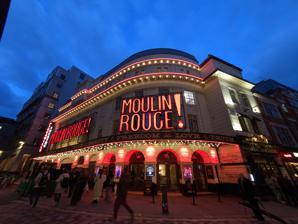
Building: Piccadilly Theatre
Country: United Kingdom
Year built: 1928
West End theatre in London, England For other establishments known as Piccadilly Theatre, see Piccadilly (disambiguation) § Entertainment . Piccadilly Theatre Piccadilly Theatre in November 2023 Address Denman Street London, W1 United Kingdom Coordinates 51°30′38″N 0°08′03″W / 51.510611°N 0.134194°W / 51.510611; -0.134194 Public transit Piccadilly Circus Owner ATG Entertainment Type West End theatre Capacity 1,232 on 3 levels Production Moulin Rouge! Construction Opened 27 April 1928 ; 96 years ago ( 1928-04-27 ) Architect Bertie Crewe and Edward A. Stone Website www .thepiccadillytheatre .com The Piccadilly Theatre is a West End theatre located at the junction of Denman Street and Sherwood Street, near Piccadilly Circus , in the City of Westminster , London. It opened in 1928. In its early years the theatre presented a wide range of productions, and was briefly a cinema. During the Second World War it presented productions ranging from the premiere of Noël Coward 's Blithe Spirit to John Gielgud 's lavish production of Macbeth . Later productions in the 1940s and 1950s included Cole Porter 's Panama Hattie (1943), Coward's revue Sigh No More (1945) and Peter Ustinov 's Romanoff and Juliet (1956). In 1964 the Piccadilly presented the British premiere of Who's Afraid of Virginia Woolf? , but by this time musicals had begun to outnumber non-musical plays at this theatre, with revivals of Oliver! and Man of La Mancha , and later productions including Gypsy (1973), A Funny Thing Happened on the Way to the Forum (1986), A Little Night Music (1989), The Rocky Horror Show (1990), Guys and Dolls (2005), Grease (2007), Jersey Boys (2014) and Moulin Rouge! (2022). The house has had more success with revivals than with premieres of musicals, and has been the scene of several new shows that closed shortly after opening. The theatre has been home to many productions of the classics, with plays by Shakespeare, Marlowe , Molière , Shaw and more modern authors including Samuel Beckett , Arthur Miller , Alan Bennett , Tom Stoppard and Willy Russell . Among the actors appearing at the Piccadilly have been Henry Fonda , Frankie Howerd , Marcel Marceau , Ian McKellen , Simon Russell Beale , Paul Scofield and Timothy West ; actresses have included Gladys Cooper , Edith Evans , Gwen Ffrangcon-Davies , Joyce Grenfell , Angela Lansbury , Evelyn Laye , Prunella Scales and Julie Walters . History Early years Evelyn Laye , the Piccadilly's first leading lady (1923 photograph) The impresario Edward Laurillard acquired a site behind Piccadilly Circus occupied by derelict stables, and built a theatre there. It was designed by Bertie Crewe and Edward A. Stone. A simple façade concealed an elaborate Art Deco interior designed by Marc-Henri Levy and Gaston Laverdet, with a 1,232-seat auditorium decorated in shades of pink; it was claimed that if all the bricks used in the building were laid in a straight line, they would stretch from London to Paris. The theatre opened on 27 April 1928. The opening production, Blue Eyes , a musical with words by Guy Bolton and Graham John and music by Jerome Kern , starred Evelyn Laye ; it ran at the Piccadilly and then at Daly's Theatre for a total of 276 performances. The Piccadilly was briefly taken over by Warner Brothers and operated as a cinema using the Vitaphone system ; among the films shown was The Singing Fool with Al Jolson . The theatre reopened in November 1929, with a production of The Student Prince , which was followed in January 1931 by Folly to be Wise , a revue by Dion Titheradge and Vivian Ellis , starring Cicely Courtneidge with Nelson Keys and Mary Eaton ; it ran for 257 performances. The next production (September 1933) was James Bridie 's A Sleeping Clergyman , considered by some to be Bridie's best play, according to the theatre historians Mander and Mitchenson ; Ernest Thesiger and Robert Donat both scored great successes in the piece. It had 230 performances and was followed by Counsellor at Law by Elmer Rice (April 1934, 126 performances) and Queer Cargo by Noel Langley (August 1934, 109 performances). After that there was, in Mander and Mitchenson's words "a bad patch in this theatre's history", during which the Windmill Theatre , known for its nude tableaux vivants , extended its activities to the Piccadilly. In December 1937 the Piccadilly reopened after redecoration and the addition of new bars and stalls entrances, with Choose your Time , a novel form of entertainment devised by Firth Shephard . It consisted of a miscellaneous programme of newsreels , a live "swingphonic" orchestra, individual turns, Donald Duck films, and, as what The Stage called its pièce de résistance , a one-act stage comedy called Talk of the Devil by Anthony Pelissier , featuring Yvonne Arnaud , John Mills and Naunton Wayne . After this the theatre became a receiving house for transfers of long runs at reduced prices. 1940s Poster for Blithe Spirit , premiered at the Piccadilly in 1941 From the outbreak of the Second World War in September 1939 the Piccadilly was closed until Noël Coward 's Blithe Spirit premiered there in July 1941, starring Fay Compton , Kay Hammond , Cecil Parker and Margaret Rutherford . The play ran at the Piccadilly until March 1942, before transferring to the smaller St James's and later the Duchess Theatres to complete its run of 1,997 performances. Other wartime productions at the Piccadilly included Macbeth in 1942 starring John Gielgud and Gwen Ffrangcon-Davies in a lavish production designed by Michael Ayrton and John Minton , with music by William Walton . After that came two musicals, both in 1943; the first was Oscar Hammerstein II and Sigmund Romberg 's Sunny River , presented by Emile Littler , starring Laye, Dennis Noble , Edith Day and Bertram Wallis . The critic James Agate wrote that the plot did not hold water but he nonetheless rated it the best musical show since Coward's 1929 Bitter Sweet , for numerous reasons, chief of which were that "the plot is not more nonsensical than any other ... there is a complete absence of jazz or swing ... the songs are sung, not crooned, and the singers have the voices to sing them". Despite this, the show did not have a long run, closing after 86 performances. The second musical was Cole Porter 's Panama Hattie , starring Bebe Daniels , Max Wall and Claude Hulbert . It ran for 308 performances. Towards the end of the war the Piccadilly was damaged by German bombing, and remained closed for some months. It reopened with Agatha Christie 's thriller Appointment with Death in March 1945. Mary Clare led the cast, which also included Joan Hickson and Carla Lehmann . Later productions included Coward's revue Sigh No More (1945), starring Cyril Ritchard , Madge Elliott , Joyce Grenfell and Graham Payn . Despite several songs that later became well known, such as "I Wonder What Happened to Him", "That Is the End of the News" and "Matelot", it fell far short of the success of Blithe Spirit , running for 213 performances. A Man About the House (1946), a crime story, starred Flora Robson and Basil Sydney . Shakespeare's Antony and Cleopatra with Edith Evans and Godfrey Tearle (1946) divided critical opinion. Tearle received uniformly excellent notices, but Evans ( aetat 59) convinced some critics more than others. John van Druten 's The Voice of the Turtle (1947) was described by The Observer as "a little New York piece of the Boy-Meets-Two-Girls order", and closed after 62 performances. Mander and Mitchenson describe the next six years as a period of short runs and transfers. 1950s A Question of Fact by Wynyard Browne (December 1953) had a cast headed by Pamela Brown , Paul Scofield and Gladys Cooper , and ran for 332 performances. A spell of unsuccessful presentations followed until December 1955, when A Girl Called Jo – a musical adaptation of Little Women – opened. It starred Joan Heal and Denis Quilley , and ran until the following May. It was followed by Peter Ustinov 's romantic and satirical comedy Romanoff and Juliet , which ran from May 1956 for 379 performances. Four fairly successful runs followed in the next three years. Rodney Ackland 's courtroom drama A Dead Secret starred Scofield as a (probable) poisoner, and ran from July 1957 for 212 performances. Benn Levy 's comedy The Rape of the Belt was a modern treatment of a classical legend, starring Hammond as Hippolyta , John Clements as Heracles, Constance Cummings as Antiope, Richard Attenborough as Theseus and Nicholas Hannen as Zeus; it ran for 298 performances from December 1957. André Roussin's comedy Hook, Line and Sinker , adapted by and starring Robert Morley , co-starred Joan Plowright and Bernard Cribbins ; it opened in November 1958 and ran until 28 March 1959. The Marriage-go-Round , a comedy by Leslie Stevens starring Hammond, Clements and Angela Browne opened in November 1959 and ran for 210 performances. 1960s 1953 Piccadilly programme For the Piccadilly the decade started with two conspicuous failures. The Golden Touch , a musical depicting a colony of beatniks on a Greek island, opened and closed in May 1960, and Bachelor Flat , described by The Stage as "yet another American play based on the well-worn theme of the teenage girl, half-baby, half-sophisticate" ran for less than a week in June 1960. A revival of Shaw's Candida from the Oxford Playhouse starred Michael Denison and Dulcie Gray and ran for 160 performances at the Piccadilly and then at Wyndham's Theatre . After a season of foreign dance companies, the Dublin Festival Company appeared in a revival of The Playboy of the Western World starring Donal Donnelly as Christy and Siobhan McKenna as Pegeen; it ran for 110 performances. That was followed in November 1960 by Lilian Hellman 's drama, Toys in the Attic , with Wendy Hiller , Diana Wynyard , Coral Browne and Ian Bannen . In December it emerged that the impresarios Bernard Delfont and Donald Albery were in rival bids to take over the theatre; Albery won, and installed his son Ian as general manager. The Alberys had the theatre refurbished, and installed back-stage improvements. The comedy The Amorous Prawn transferred from the Saville in January 1961, with a cast headed by Laye. It completed a total run of 911 performances in February 1962. For the rest of 1962 the Piccadilly had a series of short runs – some limited seasons and others unsuccessful productions. The former included a Festival of French Theatre and two seasons by Marcel Marceau . On 8 October the West End production of the musical Fiorello! opened. The show, about the political reformer Fiorello La Guardia , had been a big success on Broadway , running for 795 performances, but reviewers felt that the London cast failed to put the show across with suitable Broadway flair and vigour, not helped by interpolations intended to explain New York politics to British audiences. It closed on 24 November after 56 performances, and Marceau returned for his second limited season (19 performances). A stage version of the popular television comedy series The Rag Trade , starring Peter Jones and Miriam Karlin , did not match the appeal of the small-screen original, and ran for 85 performances from 19 December 1962 to 23 February 1963. Most of 1963 was occupied by what Mander and Mitchenson describe as "seasons of ballet, an Italian musical and some French plays". In September Ronald Millar 's adaptation of C. P. Snow 's novel The Masters , transferred from the Savoy , and continued until early in 1964. The next big success at the Piccadilly was Who's Afraid of Virginia Woolf? , which opened in February 1964. For the first weeks of the run the leading roles were played by Uta Hagen and Arthur Hill , who had created them on Broadway; they were succeeded in May by Constance Cummings and Ray McAnally . The production transferred to the Globe in July to make way for a musical, Instant Marriage , starring Joan Sims . Despite being described in The Times as "wretchedly written ... ill-constructed", it ran for 366 performances from 1 August 1964. 1965 was mainly a year of short runs, including seasons of folk dancers and further ballets. Neil Simon 's comedy Barefoot in the Park , starring Mildred Natwick , Daniel Massey and Marlo Thomas , ran for 243 performances between November 1965 and June 1966. A revival of Lionel Bart 's musical Oliver! opened in April 1967, starring Barry Humphries and Marti Webb , running for 331 performances. The next musical, Man of La Mancha , with Keith Michell , opened in April 1968, and was followed over the Christmas season by a musical adaptation of Daisy Ashford 's novel, The Young Visiters with Alfred Marks as Mr Salteena and Jan Waters as Ethel. Man of La Mancha returned in the new year, this time with Richard Kiley (who had created the title role on Broadway) in the lead. 1970s Programme for Vivat! Vivat Regina! , 1970 The Prospect Theatre Company presented a transfer from the Edinburgh Festival of Shakespeare's Richard II and Marlowe 's Edward II in a limited season from 20 January to 21 March 1970. Ian McKellen played the title roles, and the company included Timothy West , James Laurenson , Robert Eddison and Peggy Thorpe-Bates . A thriller, Who Killed Santa Claus? , starring Honor Blackman , ran from April to September 1970. The following month Vivat! Vivat Regina! by Robert Bolt transferred from the Chichester Festival with Eileen Atkins as Elizabeth I, Sarah Miles as Mary Queen of Scots and Richard Pearson as Cecil; The Guardian called it the best historical play in London for a decade; it ran for 442 performances. In November 1971, again from Chichester, came Jean Anouilh 's Dear Antoine , with Isabel Jeans in the role of Carlotta (created at Chichester by Edith Evans) and Clements in the title role. Despite enthusiastic notices the production closed after 45 performances. In February 1972 there was a further transfer from Chichester, a revival of Robert E. Sherwood 's 1931 romantic comedy Reunion in Vienna , starring Nigel Patrick and Margaret Leighton . The play – though not the actors – received lukewarm notices and the production closed after 44 performances. After that was a transfer from the Prince of Wales Theatre of The Threepenny Opera , with Joe Melia as Macheath, and in July 1972 there was a new British musical "for kids of all ages", Pull Both Ends . In November another musical, I and Albert , was presented but is described by Mander and Mitchenson as an expensive failure, closing after 120 performances. In May 1973 the Piccadilly had a solid success with the musical Gypsy starring Angela Lansbury , who was later succeeded by Dolores Gray . It ran for 300 performances. In March 1974 Tennessee Williams 's popular melodrama A Streetcar Named Desire was revived with Claire Bloom , Joss Ackland and Martin Shaw , and ran for 243 performances. Wild Oats , 1977 Productions at the Piccadilly in the rest of the 1970s included Alun Owen 's Male of the Species , a set of three short plays (24 October 1974); and a thriller by Francis Durbridge , The Gentle Hook (142 performances from December 1974; Neil Simon's The Sunshine Boys opened in May 1975 starring Alfred Marks and Jimmy Jewel ; it ran for 77 performances, falling far short of the original Broadway run of 538. Henry Fonda made his British stage debut at the Piccadilly in Clarence Darrow in July 1975; it ran for 47 performances, and was followed by two musicals, Kwa Zulu , which ran for 166 performances from September, succeeded in March 1976 by a revival of Bolton and Kern's 1915 musical Very Good Eddie , which had a run of 411 performances. The Royal Shakespeare Company occupied the Piccadilly for transfers of two of its productions: the 1791 comedy Wild Oats in April 1977 (324 performances), and Privates on Parade in February 1978 (208 performances). Vieux Carré by Tennessee Williams opened in August 1978; it divided critical opinion, which ranged from The Observer's view that it was on the same level as A Streetcar Named Desire to The Guardian's that it was "a vortex of silliness ... dire bathos". It had a run of 118 performances, which was 112 more than it had achieved when premiered in New York. Over the 1978–79 Christmas season the theatre presented matinées of Toad of Toad Hall and evening performances of Barry Humphries's one-man show A Night with Dame Edna . An evening based on French songs, The French Have a Song for It , transferred from the intimate King's Head Theatre and ran briefly in May 1979, followed later in the month by Can You Hear Me at the Back? , a drama by Brian Clark; it ran for 300 performances. 1980s Educating Rita , starring Julie Walters , opened at the Piccadilly in August 1980 and ran until September 1982; Shirin Taylor took over the title role in April 1981. In January 1983 what was described as "a unique £1.5 million theatre experiment, backed entirely by continental money" was announced for the Piccadilly. In an attempt to convert Londoners to a new style of entertainment, the auditorium was converted to resemble a nightclub for the opening of a new musical called i in March. The show was scrapped before the opening night, with heavy losses for its backers. A replacement show, given the title Y , opened in June, and ran until July 1984. In September 1984 an American musical, Pump Boys and Dinettes opened, running at the Piccadilly until June 1985, when it continued its run at another theatre. Mutiny – a musical telling of the mutiny on the Bounty , by and starring David Essex – opened on 18 July 1985 and ran until October the following year. In November 1986 Frankie Howerd starred in a revival of A Funny Thing Happened on the Way to the Forum , which ran until 27 December. In February and March 1987 Fascinating Aida played a limited season. Lady Day , a musical about Billie Holiday , then ran briefly, followed by a three-month run of Tom Stoppard 's comedy Rosencrantz and Guildenstern Are Dead , from June to September. "Blues in the Night", described by The Times as a "hit black blues show", opened on 28 September and ran until 23 July 1988. It was followed in August by Stop! In the Name of Love , celebrating female singing groups of the 1960s; this ran until November. The theatre was closed from then until March 1989, when a musical adaptation of the 1927 science fiction film Metropolis opened; one of the West End's most expensive shows up to that time, it closed in September, making a loss of £2.5 million. The Piccadilly's last production of the 1980s was a revival of Stephen Sondheim 's musical A Little Night Music , from the Chichester Festival, starring Dorothy Tutin , Peter McEnery and Susan Hampshire . It opened on 10 October and ran until 17 February 1990. 1990s In one of its many revivals The Rocky Horror Show opened at the Piccadilly in July 1990 and ran until June 1991. Over the Christmas season Cilla Black starred in a pantomime , Jack and the Beanstalk . In March 1991 a musical, Moby Dick , described as "Sixth-form girls perform Herman Meville's novel in their school swimming-pool", opened to poor notices, and closed in early July. In 2015 it was rated by The Daily Telegraph in an article about flops as the sixth worst West End musical so far. The Piccadilly followed it with a show rated by the Telegraph as the second worst: [ n 1 ] Which Witch , received even worse reviews: Michael Billington of The Guardian described the show as "three mind-numbing hours ... an all-too-graphic glimpse of purgatory" and two critics referred to it as "the musical from hell". It opened on 22 October 1992 and ran for ten weeks, closing on 12 December. In February 1993 a third musical in succession was staged at the Piccadilly – Robin: Prince of Sherwood . The production was notable for cheap ticket prices ("Kids all seats £5!") and for playing on Sundays – highly unusual in the West End – but the show was not well received. The Stage remarked "Come back Which Witch , all is forgiven". The show ran for four months. In December 1993 the Peter Hall Company presented Piaf by Pam Gems , with Elaine Paige as Edith Piaf . When Paige left the cast in May 1994 bookings slumped and the show closed on 18 June. Only the Lonely , a musical play about Roy Orbison , opened in September 1994 and ran until October the following year. After prolonged negotiations the 1974 Broadway musical Mack and Mabel had its West End premiere at the Piccadilly on 7 November, running until 29 June 1996. On 11 September 1996 Matthew Bourne 's award-winning production of Swan Lake , first seen at Sadler's Wells Theatre the previous November, opened at the Piccadilly. Ballet was a rarity in the commercial West End theatre, but Bourne had the support of the impresario Cameron Mackintosh . The orchestra was reduced to thirty from the usual full symphonic forces, and the most remarked aspect of the production was the corps de ballet , consisting of bare-torsoed male dancers as the swans. The production ran at the Piccadilly until 1 February 1997. Hall's company returned in March with Molière 's The School for Wives , starring Peter Bowles and Eric Sykes, which ran at the Piccadilly until the end of April, before transferring to the Comedy Theatre . This was followed by a revival of Nell Dunn 's comedy Steaming with Jenny Eclair , which ran from 16 May to 14 June 1997. and then a limited twelve-week run from June to September of the 1977 musical Elvis . Adventures in Motion Pictures returned in October, this time with their production of the ballet Cinderella , which ran until mid-January 1998. The Hall company returned again in March 1998, in association with the impresario Bill Kenwright , for a year-long season that began with Waiting for Godot , with Alan Dobie and Julian Glover , followed by Molière's The Misanthrope , Shaw's Major Barbara , Eduardo de Filippo 's Filumena , and Alan Bennett 's Kafka's Dick . After a brief run for Slava's Snowshow in March 1999, Prunella Scales and Timothy West starred in Harold Pinter 's The Birthday Party , which ran from 20 April to 3 July. A jukebox musical , 4 Steps to Heaven , ran for a nine-week season from 27 July. The last production of the 1990s at the Piccadilly was the musical Spend Spend Spend which opened in October and ran until August 2000. 2000s The musical La Cava transferred from the Victoria Palace Theatre , opening on 21 August 2000 for a six-month run. After a short season of Shockheaded Peter between February and April 2001, the National Theatre 's revival of Michael Frayn 's farce Noises Off played its first West End engagement from the 3rd May until 26 January 2002. The Chichester Festival Theatre presented the London premiere of My One and Only for a six-month run from February 2002, 19 years after the show premiered on Broadway. The English language premiere of the French musical Romeo and Juliet by Gérard Presgurvic opened on 4 November, though bad reviews resulted in its closing three months later. Ragtime , a musical, starred Maria Friedman and ran from 19 March 2003 to 14 June 2003. Noises Off returned for a limited eight-week season, from 4 August to 8 November 2003, and was followed by the National Theatre 's production of Stoppard's comedy Jumpers , with Simon Russell Beale , which ran from 14 November 2003 to 6 March 2004. Jailhouse Rock – The Musical ran for a year, from 19 April 2004 to 23 April 2005, and was followed by another musical, a revival of the 1950 show Guys and Dolls , which previewed from 18 May 2005, opened on 31 May, and ran until 14 April 2007; the opening cast included Ewan McGregor , Jane Krakowski , Jenna Russell and Douglas Hodge . The last production of the 2000s was the musical Grease , which ran from 25 July 2007 to 30 April 2011. The production ran for more than 1,300 performances and was the longest running show in the theatre's history. The leads were cast via ITV 's Grease Is the Word , with Danny Bayne and Susan McFadden playing Danny and Sandy. 2010s The first six productions of the 2010s at the Piccadilly were all musicals: Ghost the Musical (19 July 2011 – 6 October 2012); Viva Forever (27 November 2012 – 29 June 2013); Dirty Dancing (13 July 2013 – 22 February 2014); Jersey Boys (15 March 2014 – 26 March 2017) based on the story of Frankie Valli and the Four Seasons ; Annie (23 May 2017 – 18 February 2018; and Strictly Ballroom , starring Will Young , which ran from 24 April to 27 October 2018. The other three productions at the theatre during the decade were all non-musical dramas. The first two were National Theatre productions in limited seasons, first The Curious Incident of the Dog in the Night-Time (29 November 2018 – 27 April 2019); and then The Lehman Trilogy (11 May 2019 – 31 August 2019), with Russell Beale, Adam Godley and Ben Miles ;. The third was Death of a Salesman (24 October 2019 – 4 January 2020), from the Young Vic , starring Wendell Pierce and Sharon D Clarke . 2020s Pretty Woman , starring Danny Mac and Aimie Atkinson previewed from 13 February and opened on 1 March 2020, but its run was curtailed within a fortnight, when West End theatres closed because of the COVID-19 pandemic . (The show reopened at the Savoy in July 2021.) The Piccadilly reopened with the musical Moulin Rouge! , which previewed from 12 November 2021, opened in January 2022 and was due to run until 28 May, but the run was extended and was still booking in September 2024. Notes, references and sources Notes